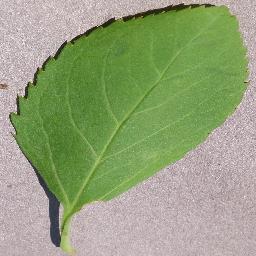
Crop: cherry
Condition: (including_sour)_healthy